Sammohanam (1994 film)

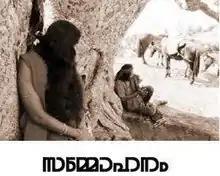

Sammohanam (Enchantment) is a 1994 Indian Malayalam-language film directed by C. P. Padmakumar, starring Murali, Nedumudi Venu and Archana. The film was selected in the "Best of the Fest" category at the Edinburgh International Film Festival in 1995. The film is based on "Rithubhedangal", a story written by Balakrishnan Mangad. The film being non-commercial and off-beat, was made on a controlled budget. Ilaiyaraaja did this film without charging fees as he was impressed with its storyline and also won Kerala State Film Award for Best Background Music.